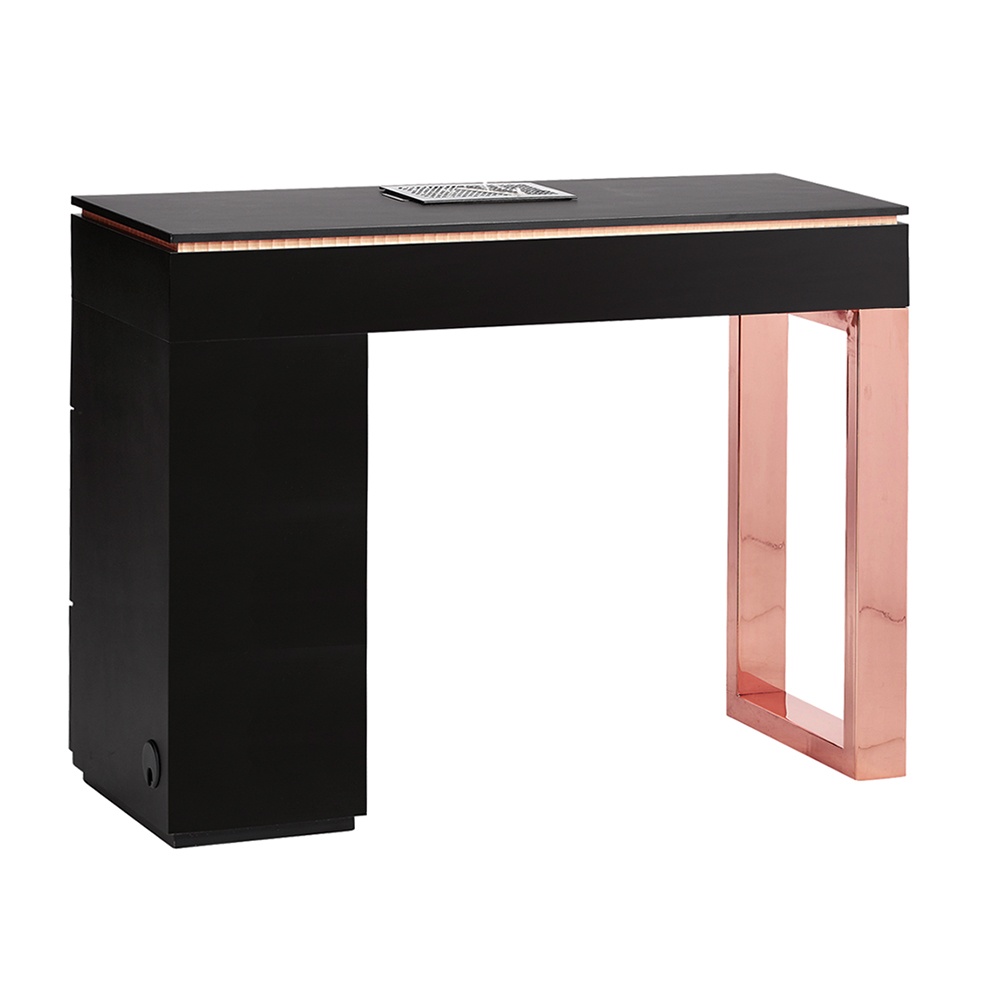
Rose Gold Nail Table
ORDER TO BE MADE - 3 TO 5 WEEKS MIN Introducing the Rose Gold Nail Table – an extraordinary masterpiece among manicure tables, adorned with an exquisite 18 karat rose gold finish. Meticulously designed and expertly crafted, this nail table stands as the embodiment of ultimate elegance and opulence for your salon. Selecting the Rose Gold Nail Table means choosing a statement piece that will redefine the ambiance of your salon. Its resplendent finish and painstaking craftsmanship set it apart as the ultimate symbol of luxury. We kindly request a lead time of 3 to 5 weeks after your order is placed. This duration is crucial to ensure that every detail is attended to with precision and care, guaranteeing that your Rose Gold Nail Table is created to meet the highest standards of quality and beauty. Don't miss this opportunity to elevate your salon's allure and leave an indelible impression on your clients. Make the choice for the Rose Gold Nail Table today and embark on a journey to experience the pinnacle of sophistication and style. Transform your salon into an oasis of opulence that will captivate all who enter! Features Made in U.S.A Matte Black Finish Dimensions: L 40" x W 17" x H 30" Specifications Dimension L 40" x W 17" x H 30" Manufacturer Whale Furniture
Brand: Whale Furniture
Category: Furniture > Tables